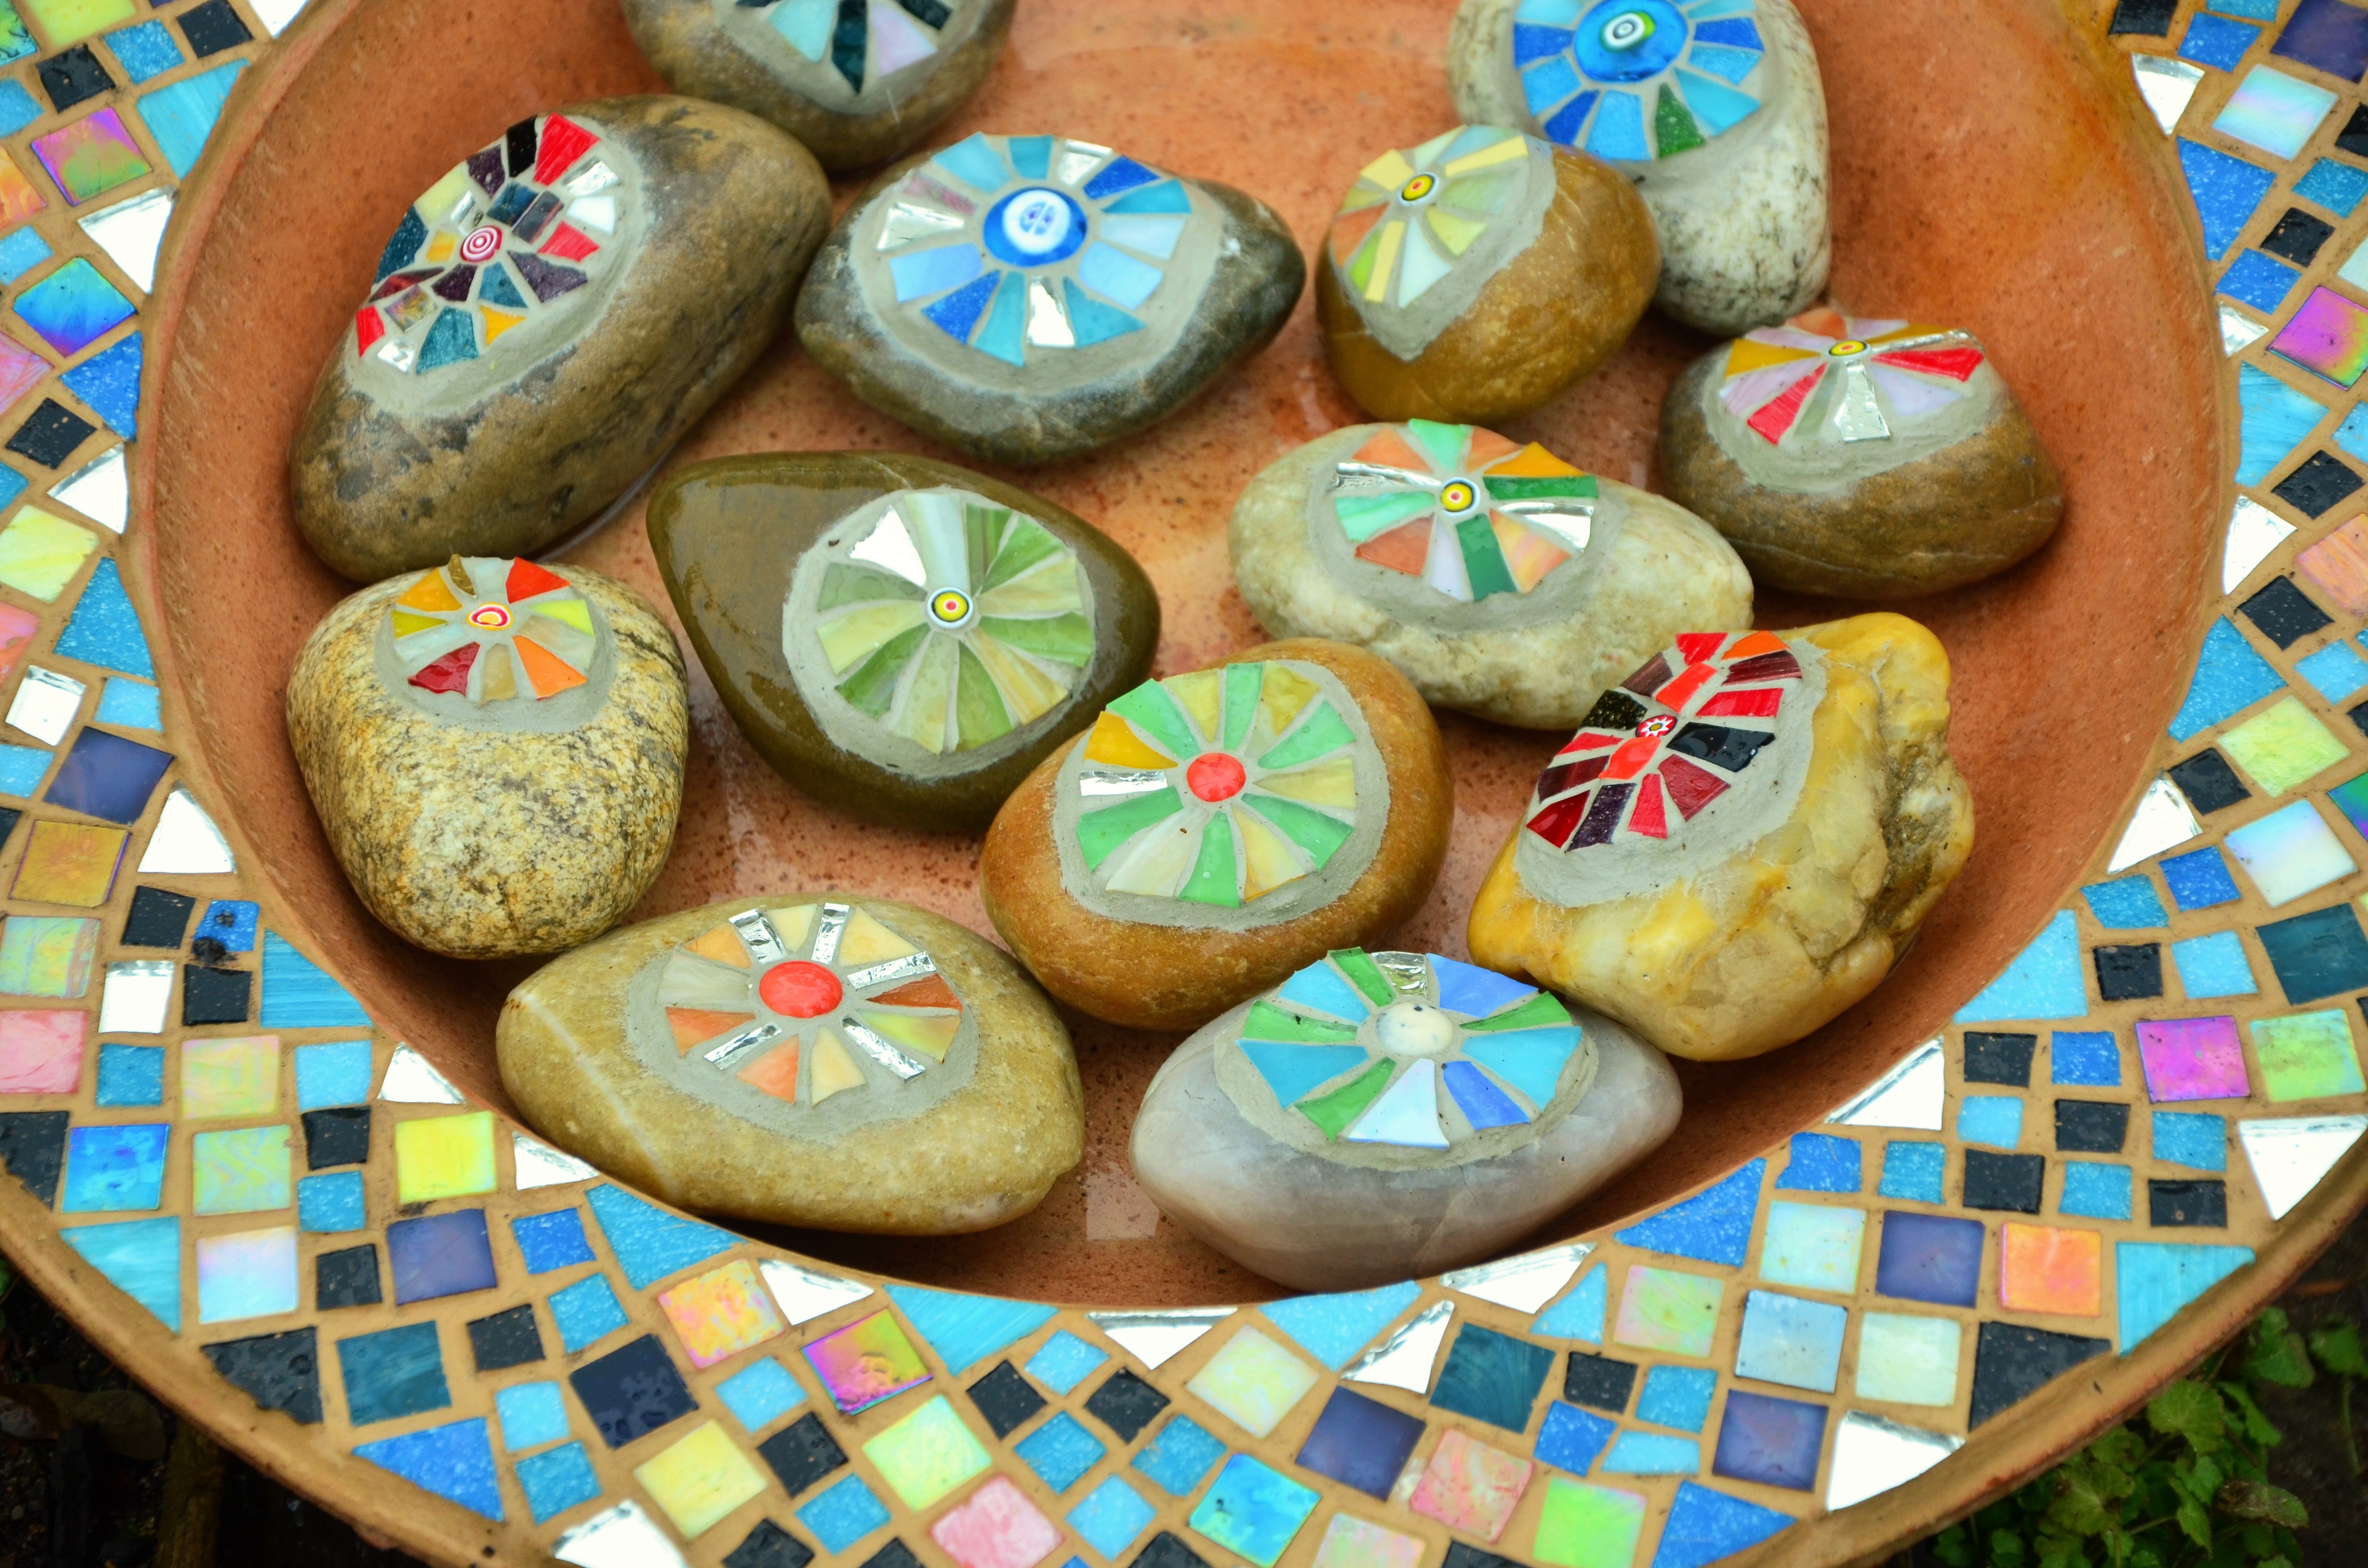
decoration, pattern, food, produce, colorful, baking, cookie, dessert, ornament, batter, stones, icing, mosaic, sweetness, baked goods, arts crafts, hand labor, snack food, cookies and crackers